Threat (film)

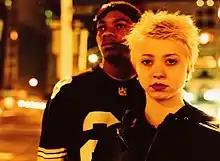
Kamouflage, Katie Nisa in "Threat"

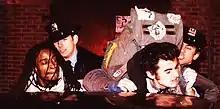
Keith Middleton, Carlos Puga, Mark Hartmann, Ryan O'Connell in "Threat"

White, straight edge hardcore kid, Jim (Carlos Puga), and black, hip-hop radical, Fred (Keith Middleton), become friends living on New York's Lower East Side - both of them with the hope that their newfound brotherhood will bring solidarity to their disparate communities. Instead, the alliance triggers a violent race riot that spills into the city streets with devastatingly tragic consequences.